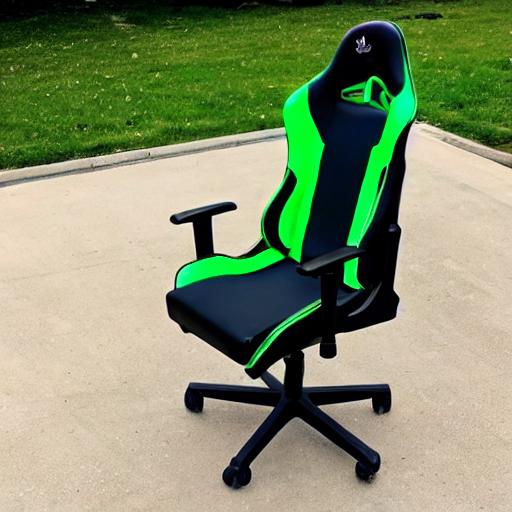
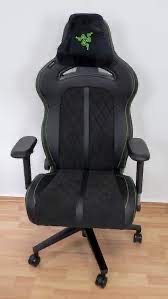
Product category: items_chair
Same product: no